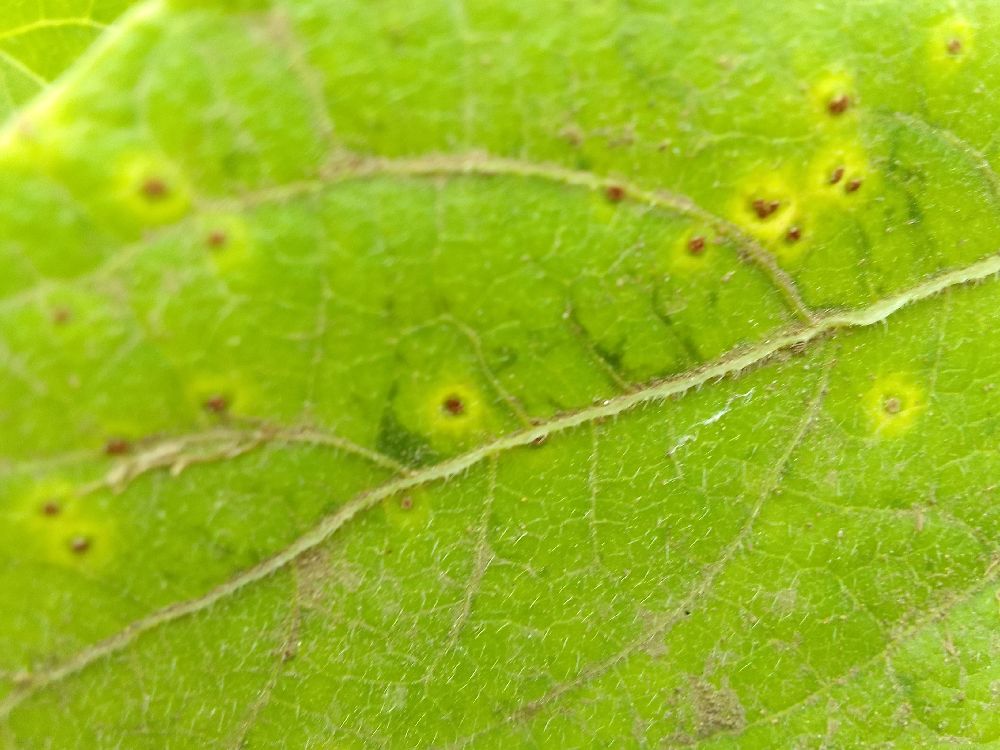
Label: rust